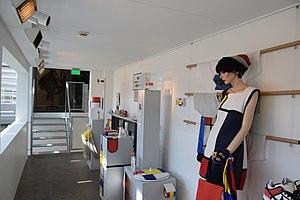
Vue de la maison natale de Piet Mondrian à Amersfoort aux Pays-Bas.